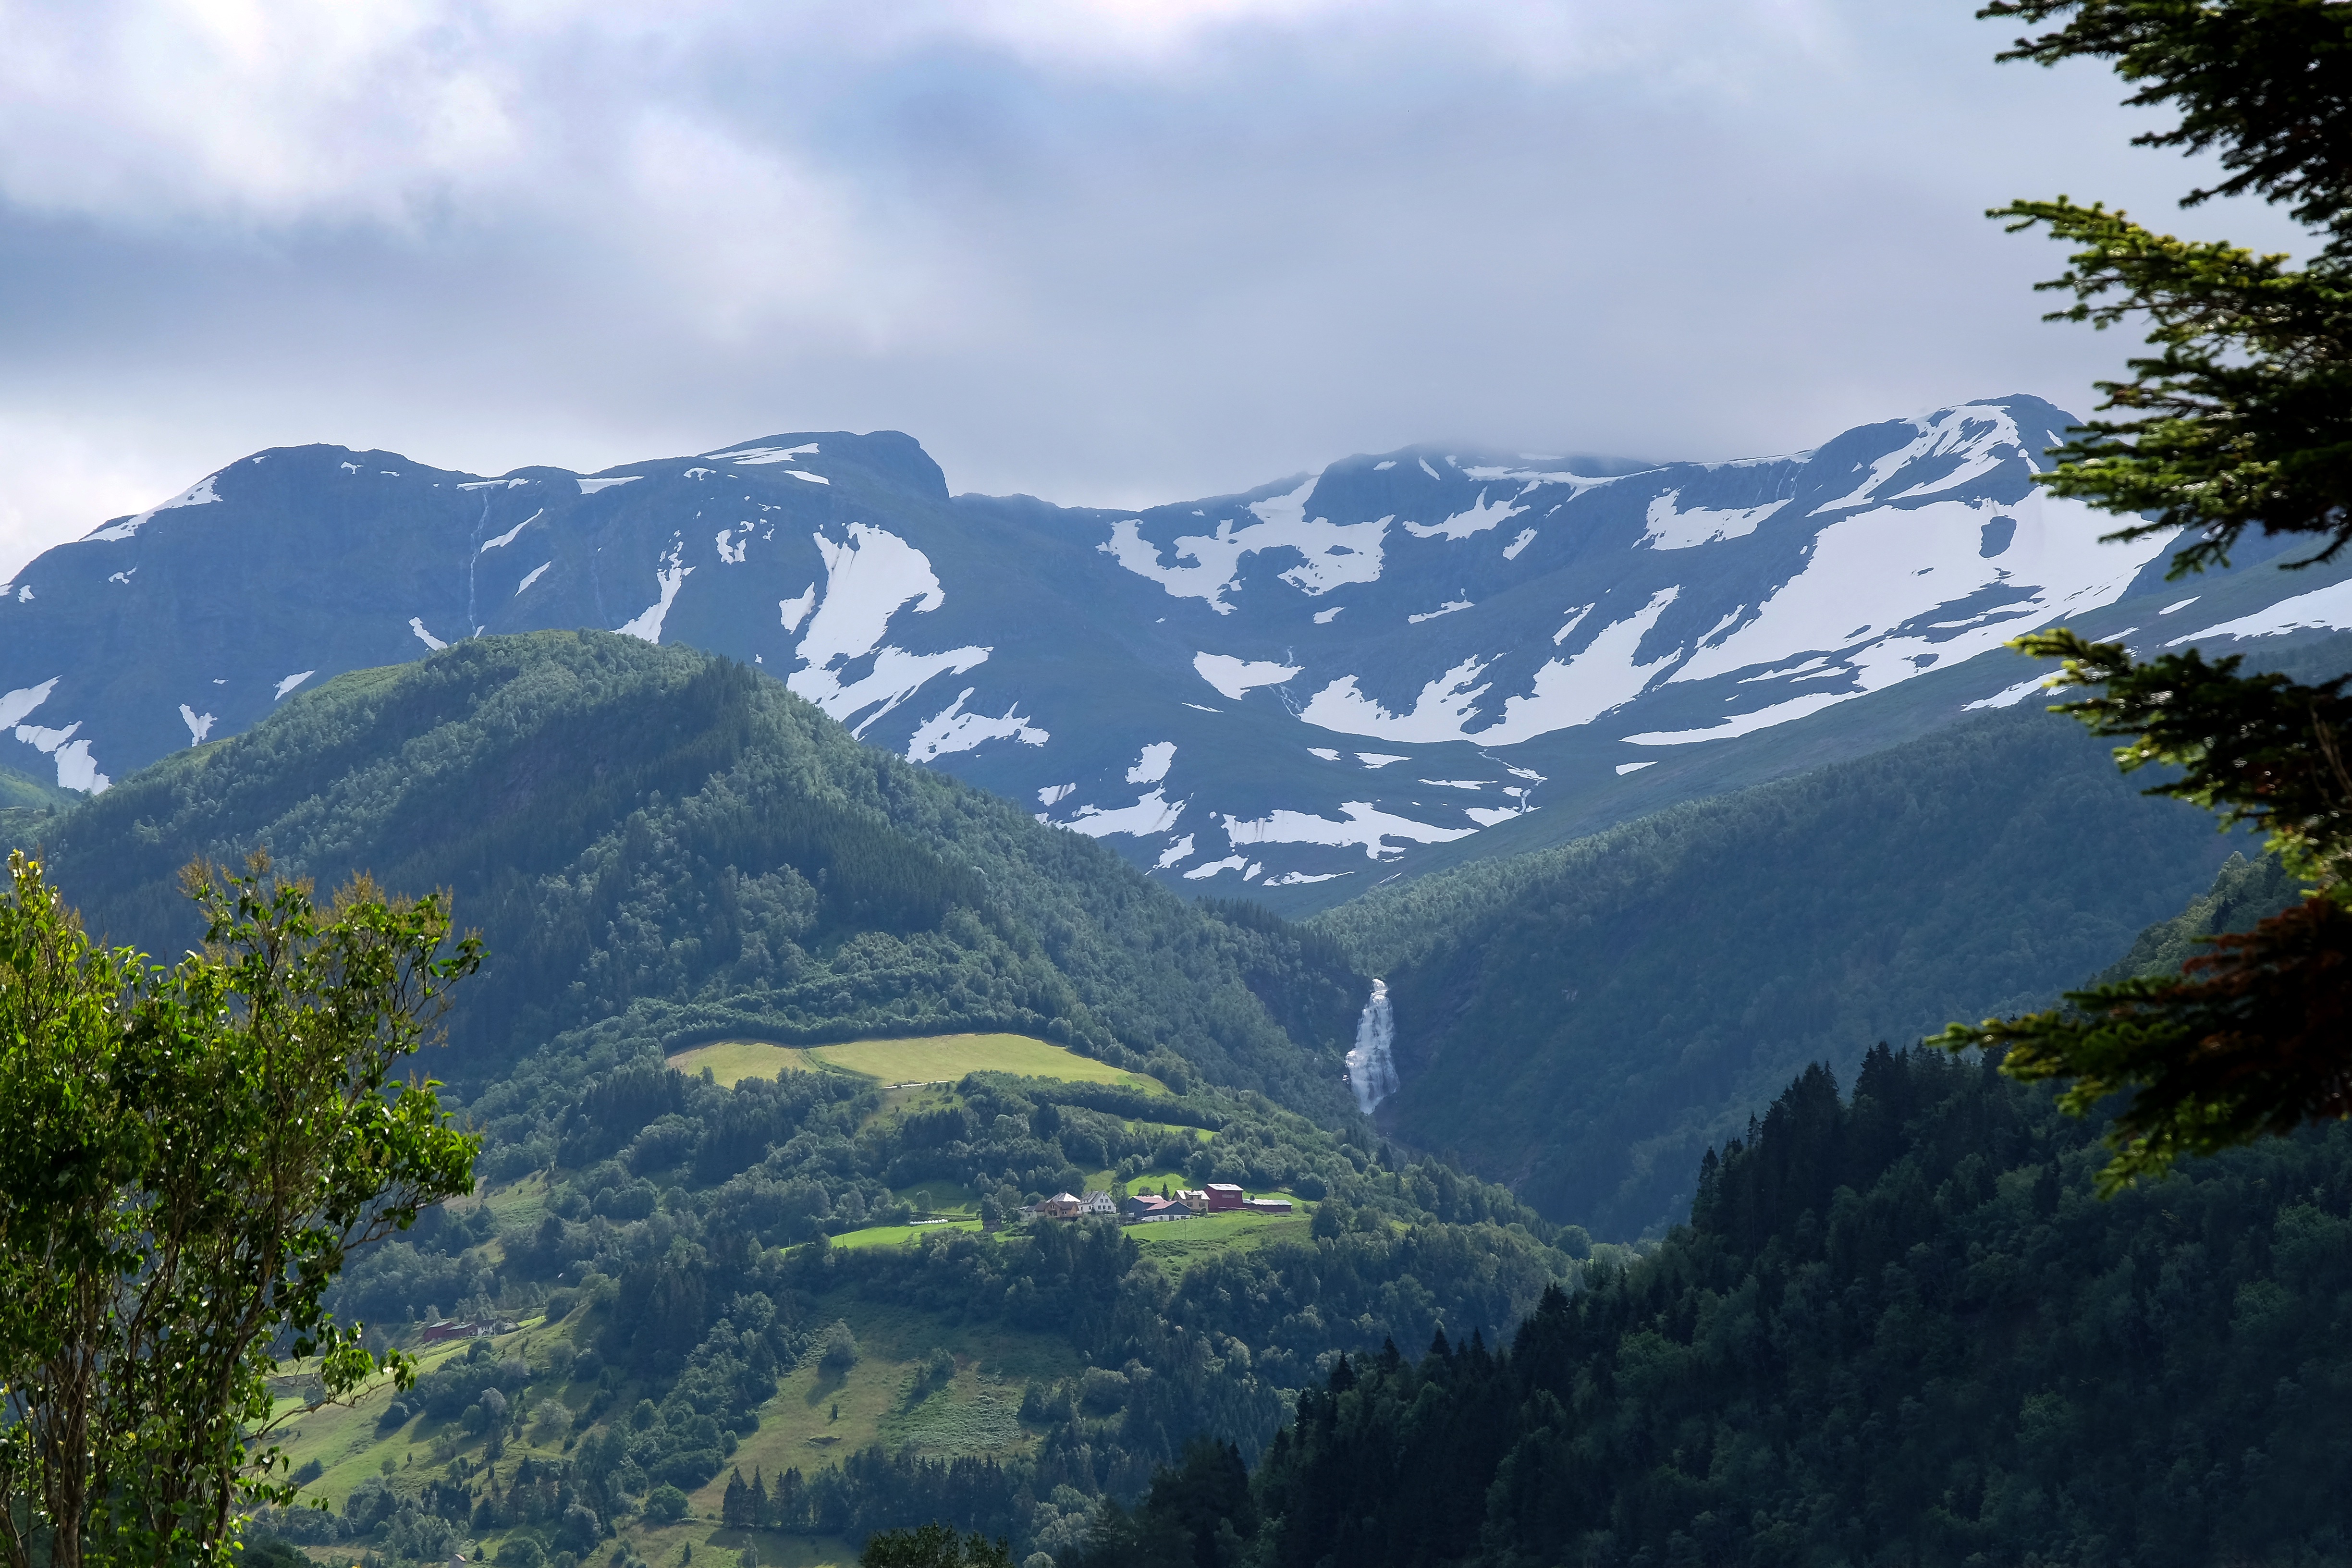
landscape, tree, nature, forest, wilderness, mountain, lake, adventure, valley, mountain range, fjord, national park, ridge, alps, plateau, fell, ecosystem, landform, mountain pass, geographical feature, mountainous landforms